David F. O'Neill

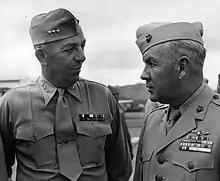
O'Neill (right) during the conversation with Lt. Gen. Edwin A. Pollock, CG, FMFPac during inspection tour at MCAS Iwakuni, Japan, in July 1956.

In November 1945, O'Neill was transferred to the staff of 2nd Marine Aircraft Wing under Major General Ralph J. Mitchell and served as assistant chief of staff for operations and training at Cherry Point, North Carolina, until February 1946. He was then transferred to the headquarters of Marine Air, West Coast at Marine Corps Air Station Miramar, California, where he served for a brief period as personnel officer under Major General William J. Wallace, before assumed command of Miramar Air Station in June 1946. O'Neill was responsible for training of replacements and demobilization of combat troops returning from overseas.